Muriyada Mane

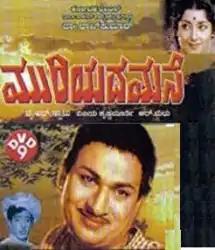

 is a 1964 Indian Kannada-language film, directed by Y. R. Swamy and produced by G. H. Veeranna, C. R. Basavaraju and S. Gurunath. The film stars Rajkumar, Udaykumar, K. S. Ashwath and Balakrishna. The film has musical score by Vijaya Krishnamurthy. The film was a remake of the Tamil film "Bhaaga Pirivinai". The film became a commercial success at the box office.